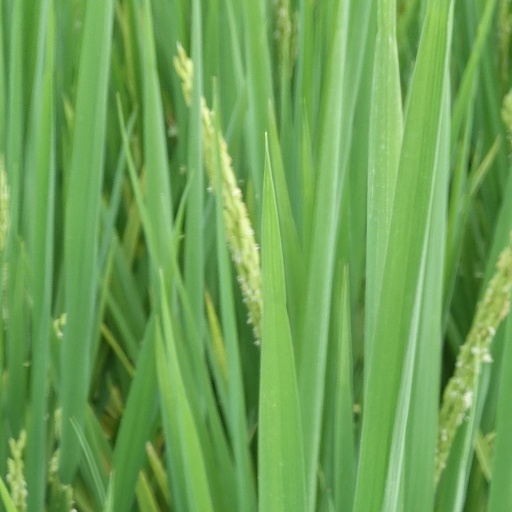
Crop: rice